William A. Webb

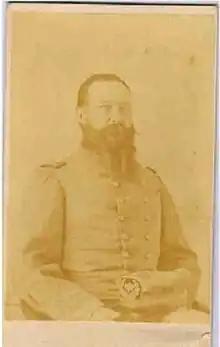

William Augustin Webb (1824-1881) was an American sailor and Mexican–American War veteran who resigned his United States Navy commission after more than 20 years of service to join the Confederate States Navy in the American Civil War. Webb was decorated for his service as Captain of the CSS "Teaser", part of the James River Squadron, during the Battle of Hampton Roads (1862).